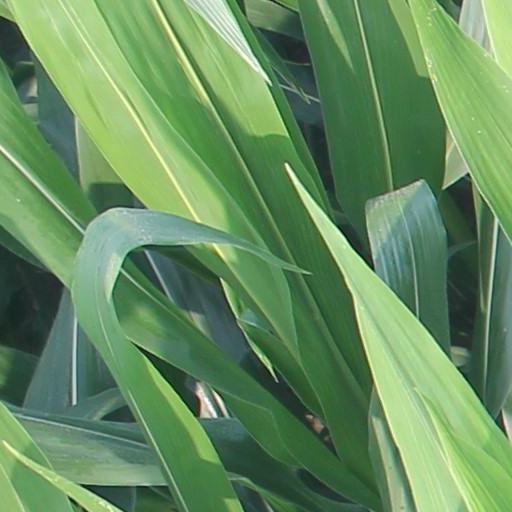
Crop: maize; corn